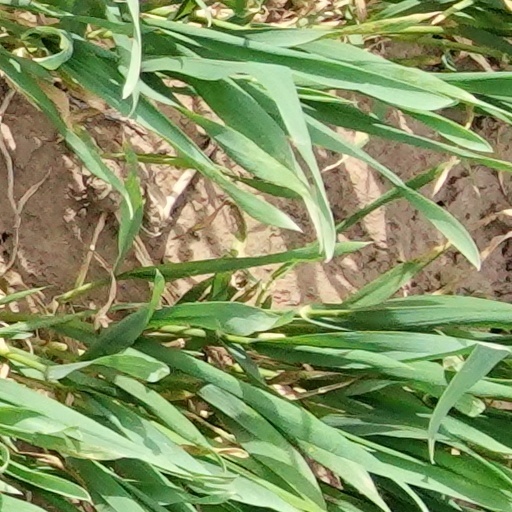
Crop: wheat